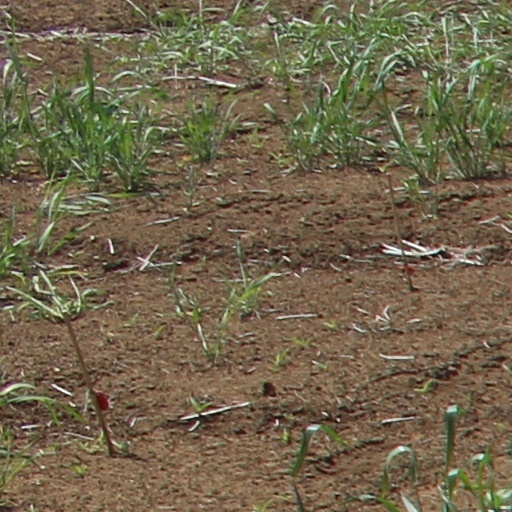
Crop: wheat